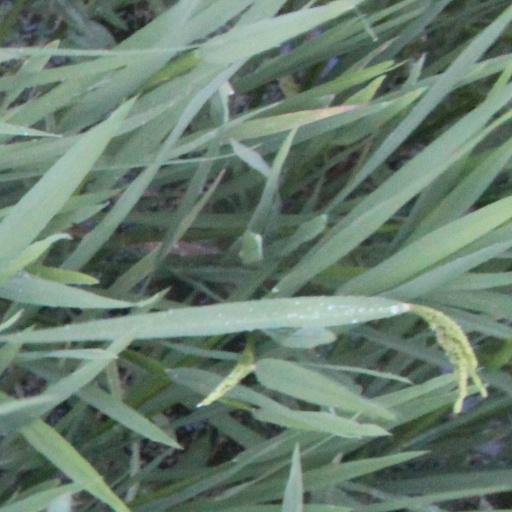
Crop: rice